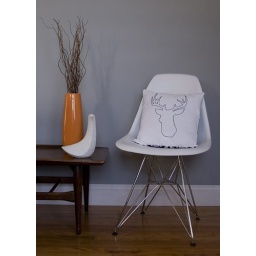
Can be purchased in my shop. Machine stitched deer head on white fabric with black and white damask fabric on back side.